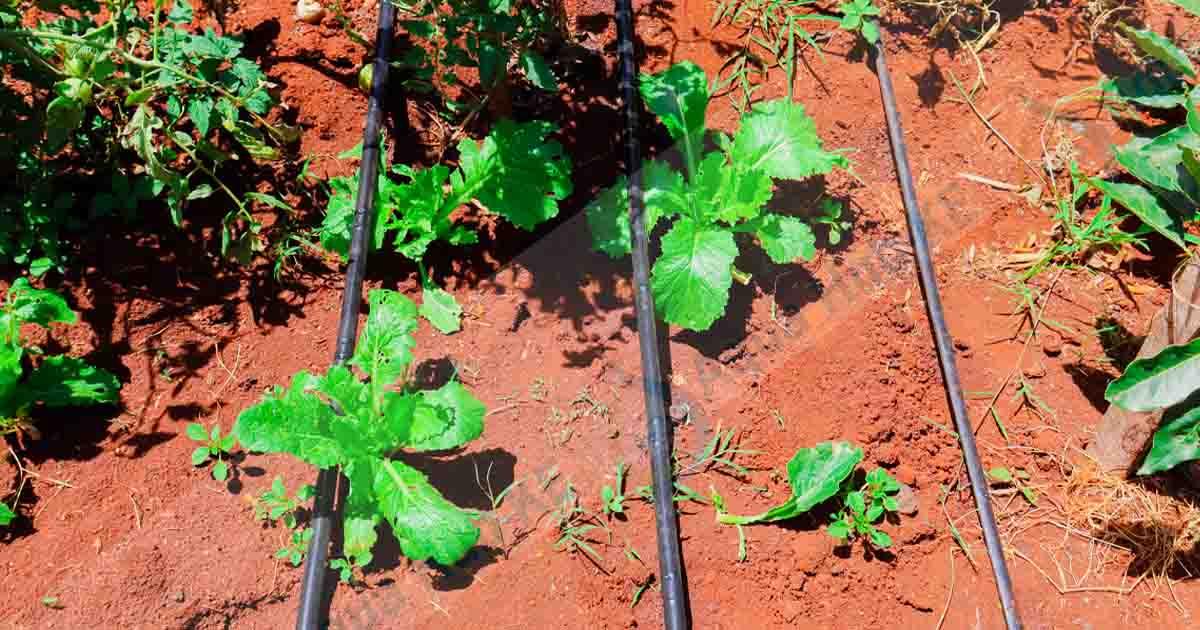
Taswira hii inaonyesha shamba dogo la mimea mboga katika udongo mwekundu likiwa ni mifumo mitatu ya mabomba meusi ya umwagiliaji yaliyosambazwa kwa usawa. Mimea inayoota inaonekana kuwa majani ya (cs)spinach(cs) au (cs)lettuce(cs) na pembeni kuna mmea wa nyanya wenye majani yakielekea juu. Udongo una unyevunyevu ukiashiria kwamba mfumo wa umwagiliaji unafanya kazi na mimea ina afya nzuri.